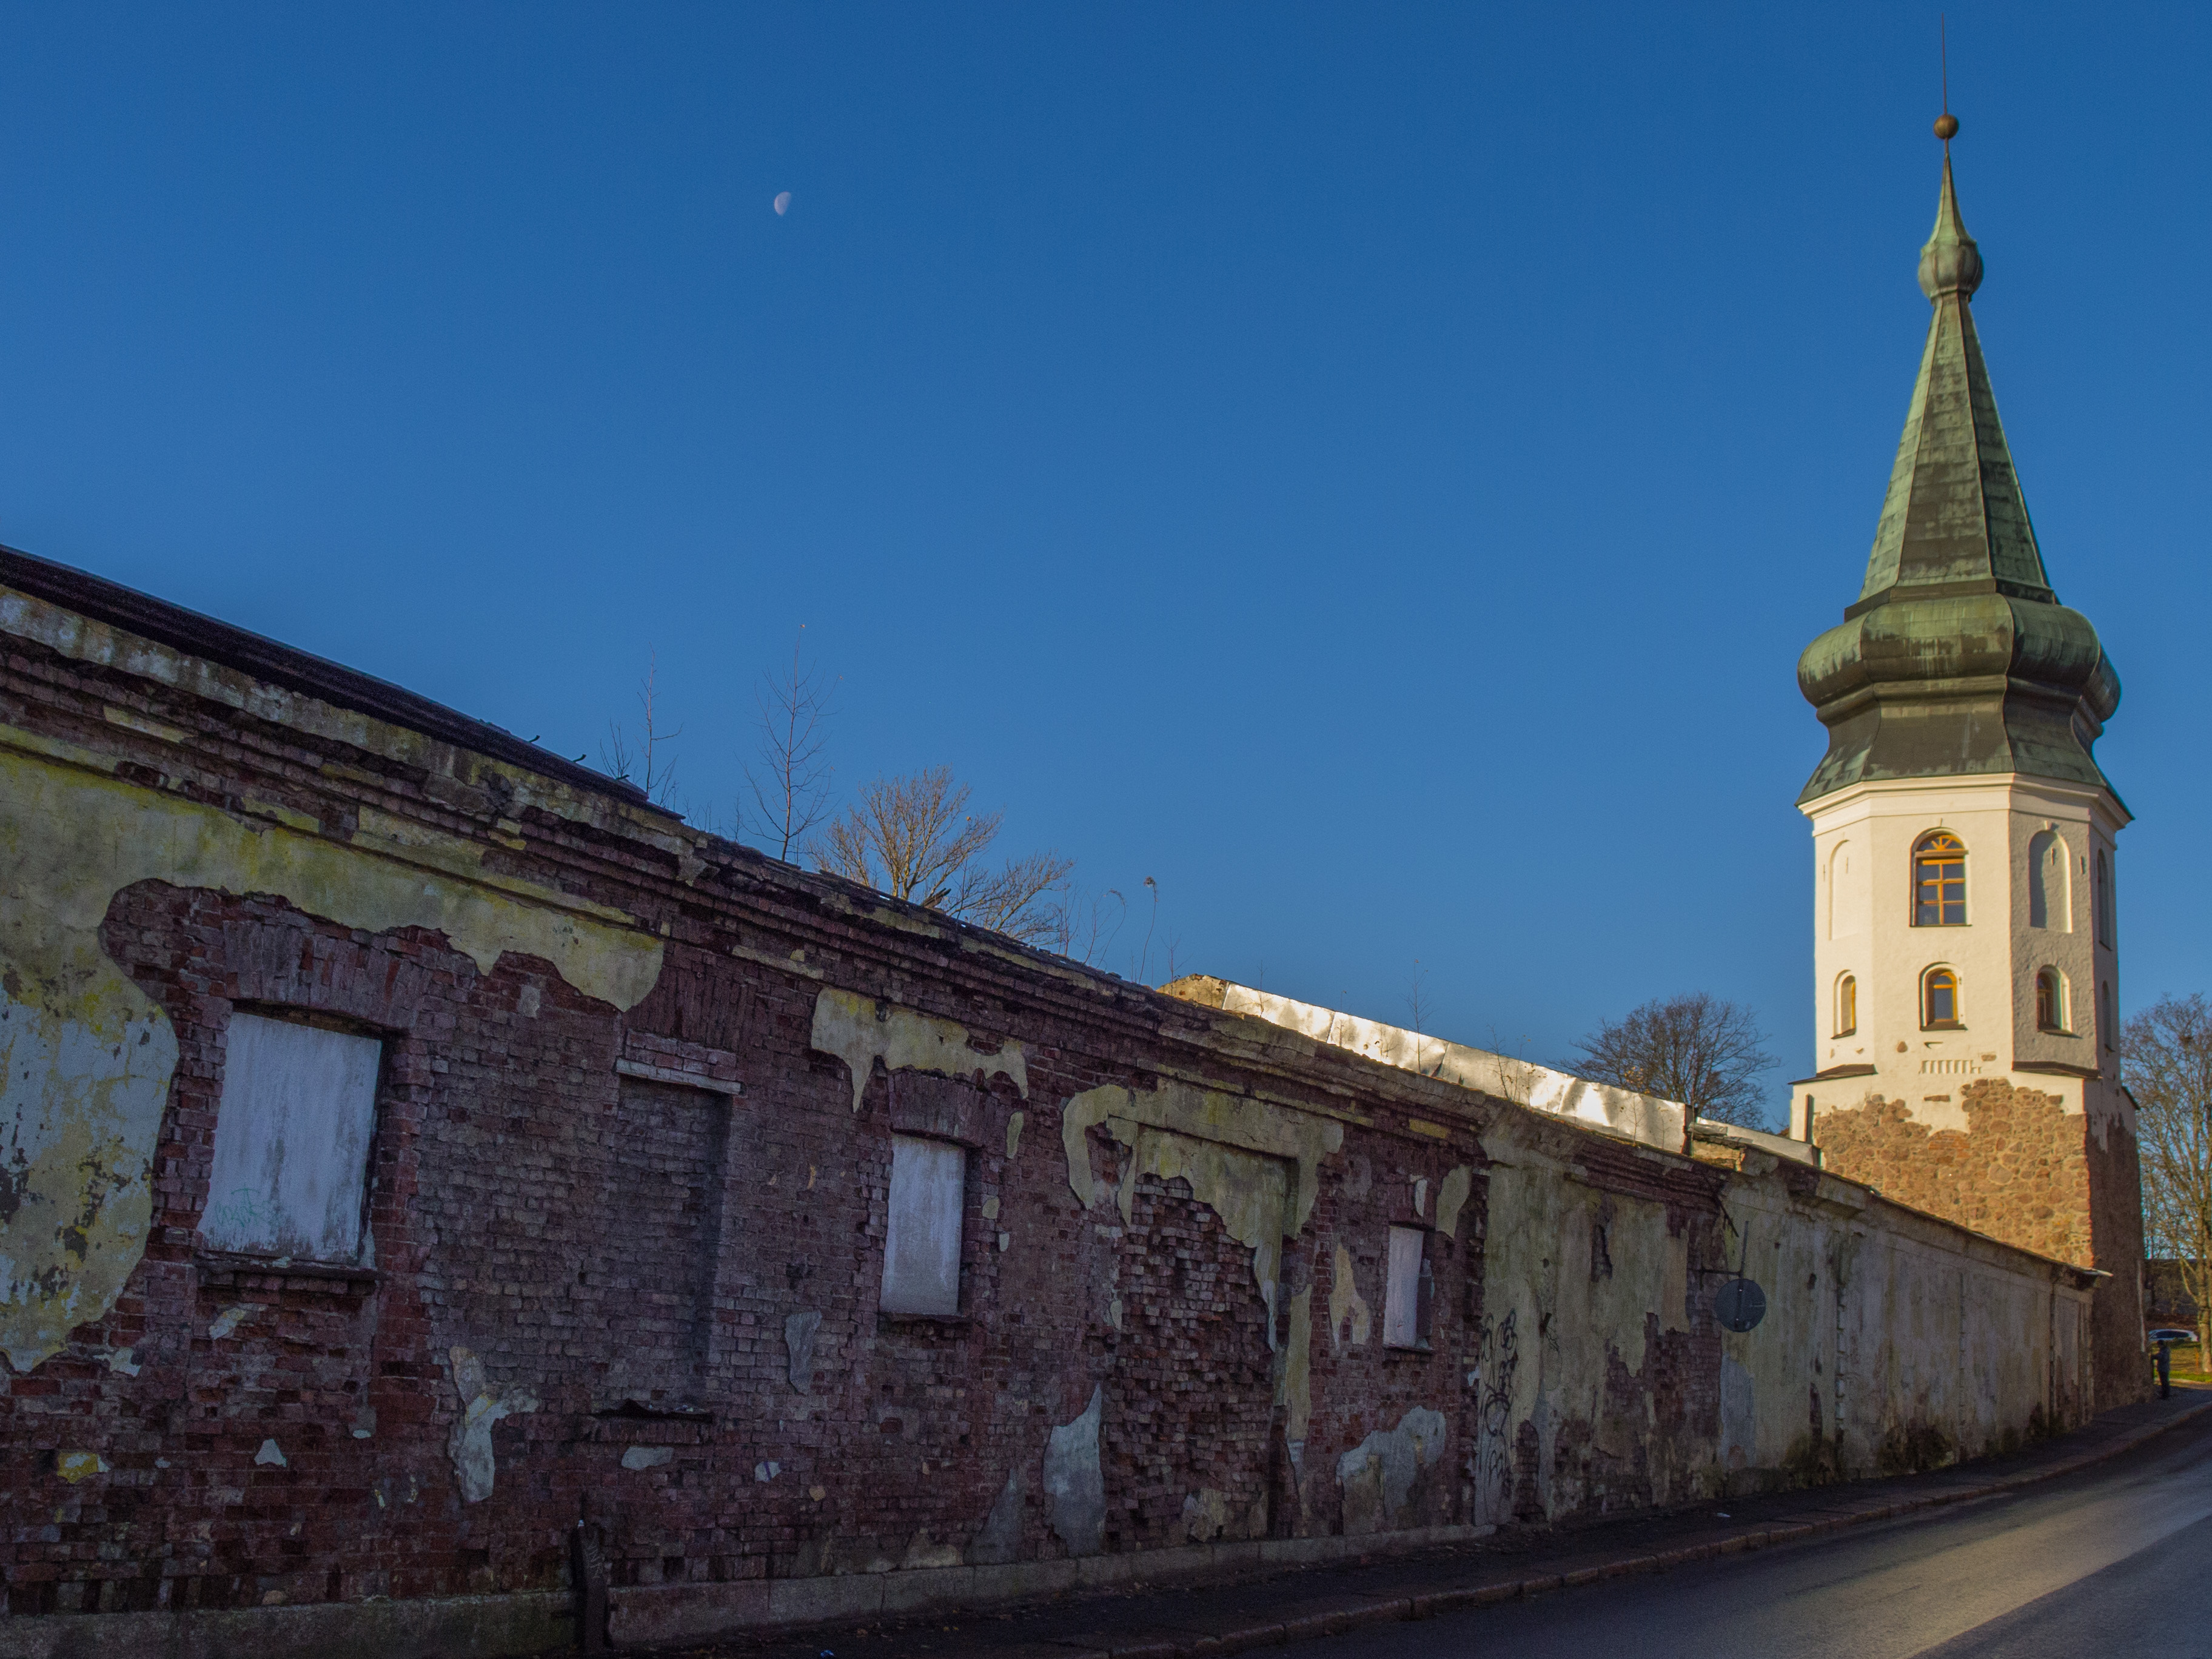
image, sky, blue, wall, architecture, landmark, building, town, spire, church, steeple, cloud, roof, tower, convent, city, chapel, place of worship, medieval architecture, facade, historic site, bell tower, house, history, night, tourism